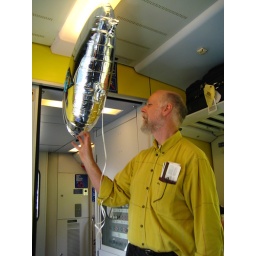
The baloon kept opening the train door by flying just under the photocell.